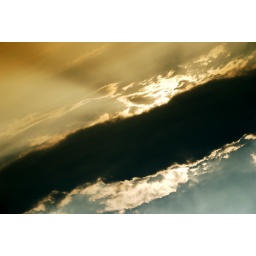
A portal opens in the sky and our ship prepares to leave for the stars.